The Shawshank Redemption

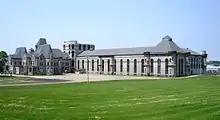
Ohio State Reformatory, also known as the Mansfield Reformatory, served as the fictional Shawshank prison.

Morgan Freeman was cast at the suggestion of producer Liz Glotzer, who ignored the novella's character description of a white Irishman, nicknamed "Red". Freeman's character alludes to the choice when queried by Andy on why he is called Red, replying "Maybe it's because I'm Irish." Freeman opted not to research his role, saying "acting the part of someone who's incarcerated doesn't require any specific knowledge of incarceration ... because men don't change. Once you're in that situation, you just toe whatever line you have to toe." Darabont was already aware of Freeman from his minor role in another prison drama, "Brubaker" (1980), while Tim Robbins had been excited to work alongside Freeman, having grown up watching him in "The Electric Company" children's television show.